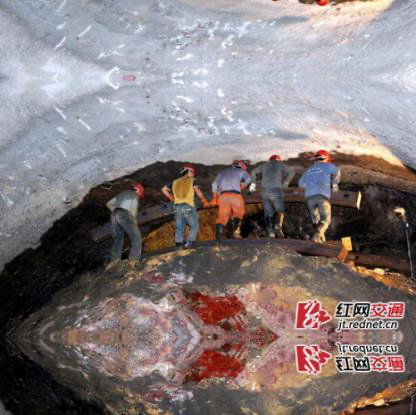
Objects in the image:
label: helmet
label: helmet
label: helmet
label: helmet
label: helmet
label: helmet
label: helmet